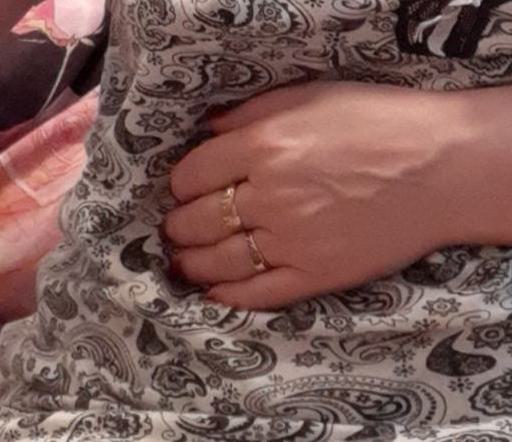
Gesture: no_gesture